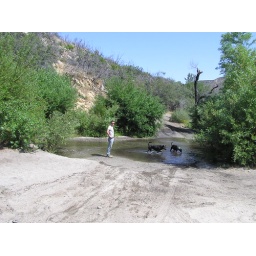
The girls cooling off in the water